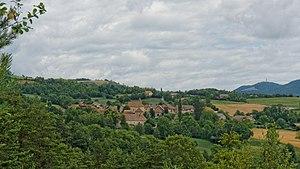
Le village de Saint-Martin-de-Clelles vu depuis le chemin du pont de Chardon
Saint-Martin-de-Clelles est une commune française située dans le département de l'Isère en région Auvergne-Rhône-Alpes.